Touchscreen

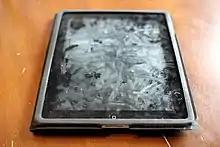
Fingerprints and smudges on an iPad (tablet computer) touchscreen

Touchscreens can suffer from the problem of fingerprints on the display. This can be mitigated by the use of materials with optical coatings designed to reduce the visible effects of fingerprint oils. Most modern smartphones have oleophobic coatings, which lessen the amount of oil residue. Another option is to install a matte-finish anti-glare screen protector, which creates a slightly roughened surface that does not easily retain smudges.